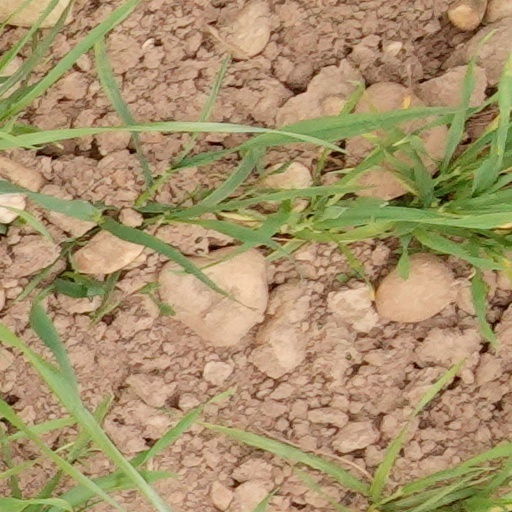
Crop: wheat